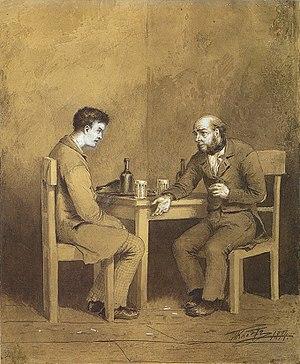
Rodion Romanovitch Raskolnikov est le personnage principal du roman de Fiodor Dostoïevski, Crime et Châtiment.